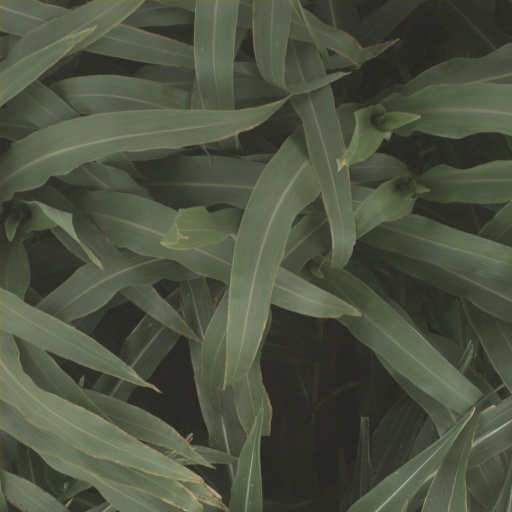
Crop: sorghum